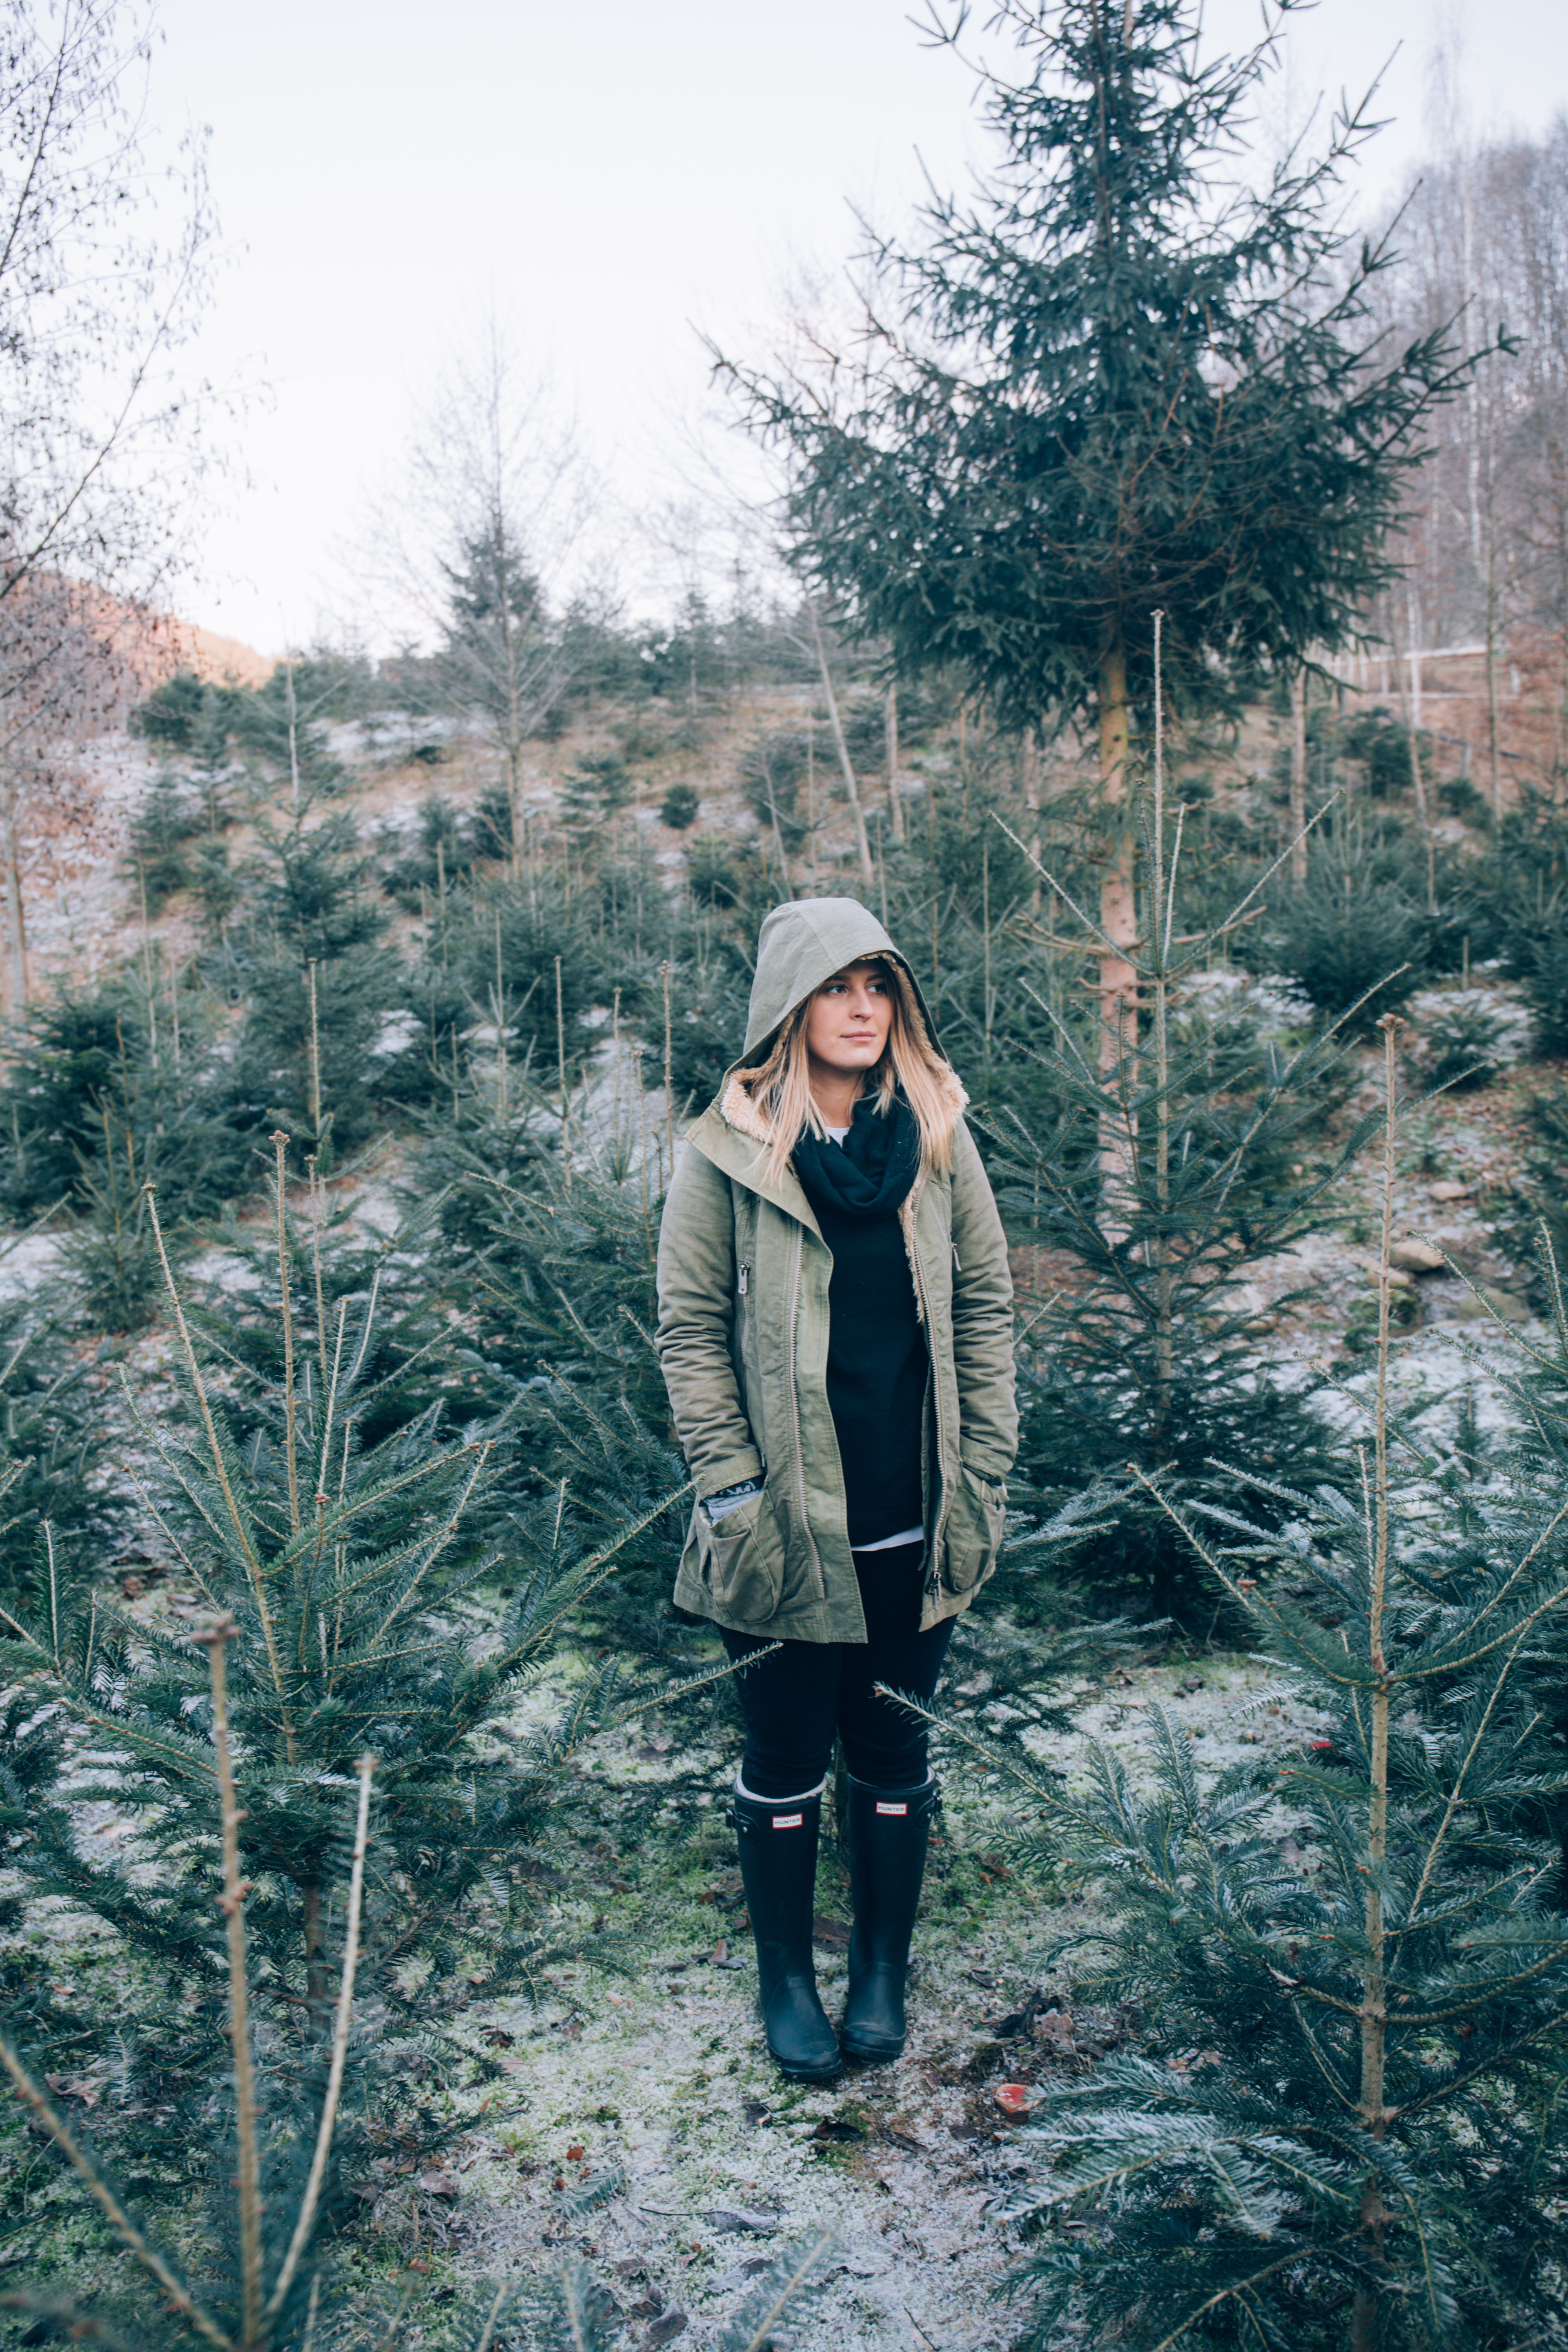
tree, nature, forest, grass, person, snow, winter, plant, girl, woman, photography, spring, autumn, weather, season, photograph, image, woodland, habitat, woody plant